Sir Joseph Radcliffe, 1st Baronet

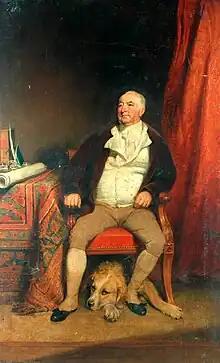
Sir Joseph Radcliffe, portrait c.1815

Sir Joseph Radcliffe, 1st Baronet (1744–1819), name at birth Joseph Pickford, was an English landowner, and a magistrate noted for his repression of Luddites in northern England. He changed his surname, to his mother's maiden name, in 1795.